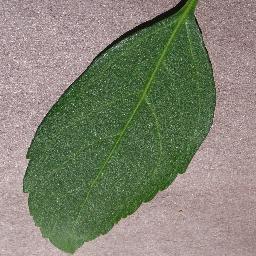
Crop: cherry
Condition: (including_sour)_healthy